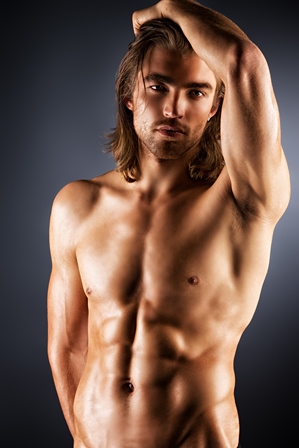
Gender: men